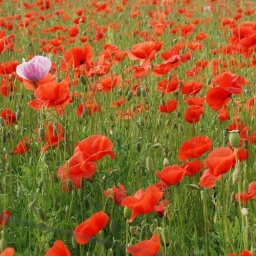
Poppy seed flower field at the documenta art exhibition in Kassel.